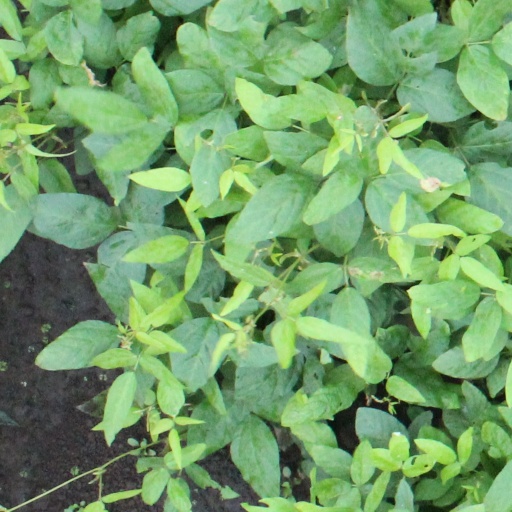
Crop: soybean